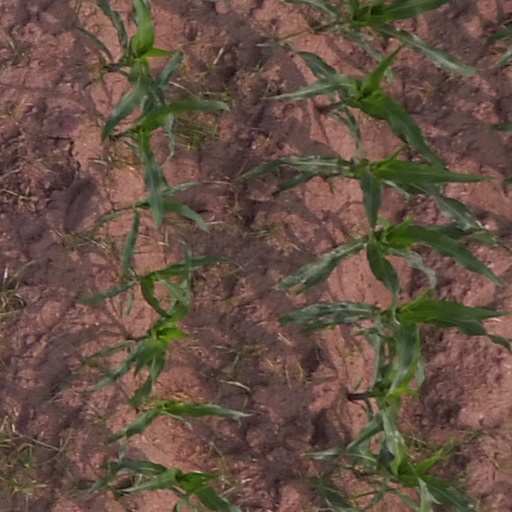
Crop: maize; corn